Jouy-sur-Eure

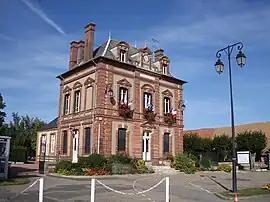
Town hall

Jouy-sur-Eure (literally "Jouy on Eure") is a commune in the Eure department in Normandy in northern France.